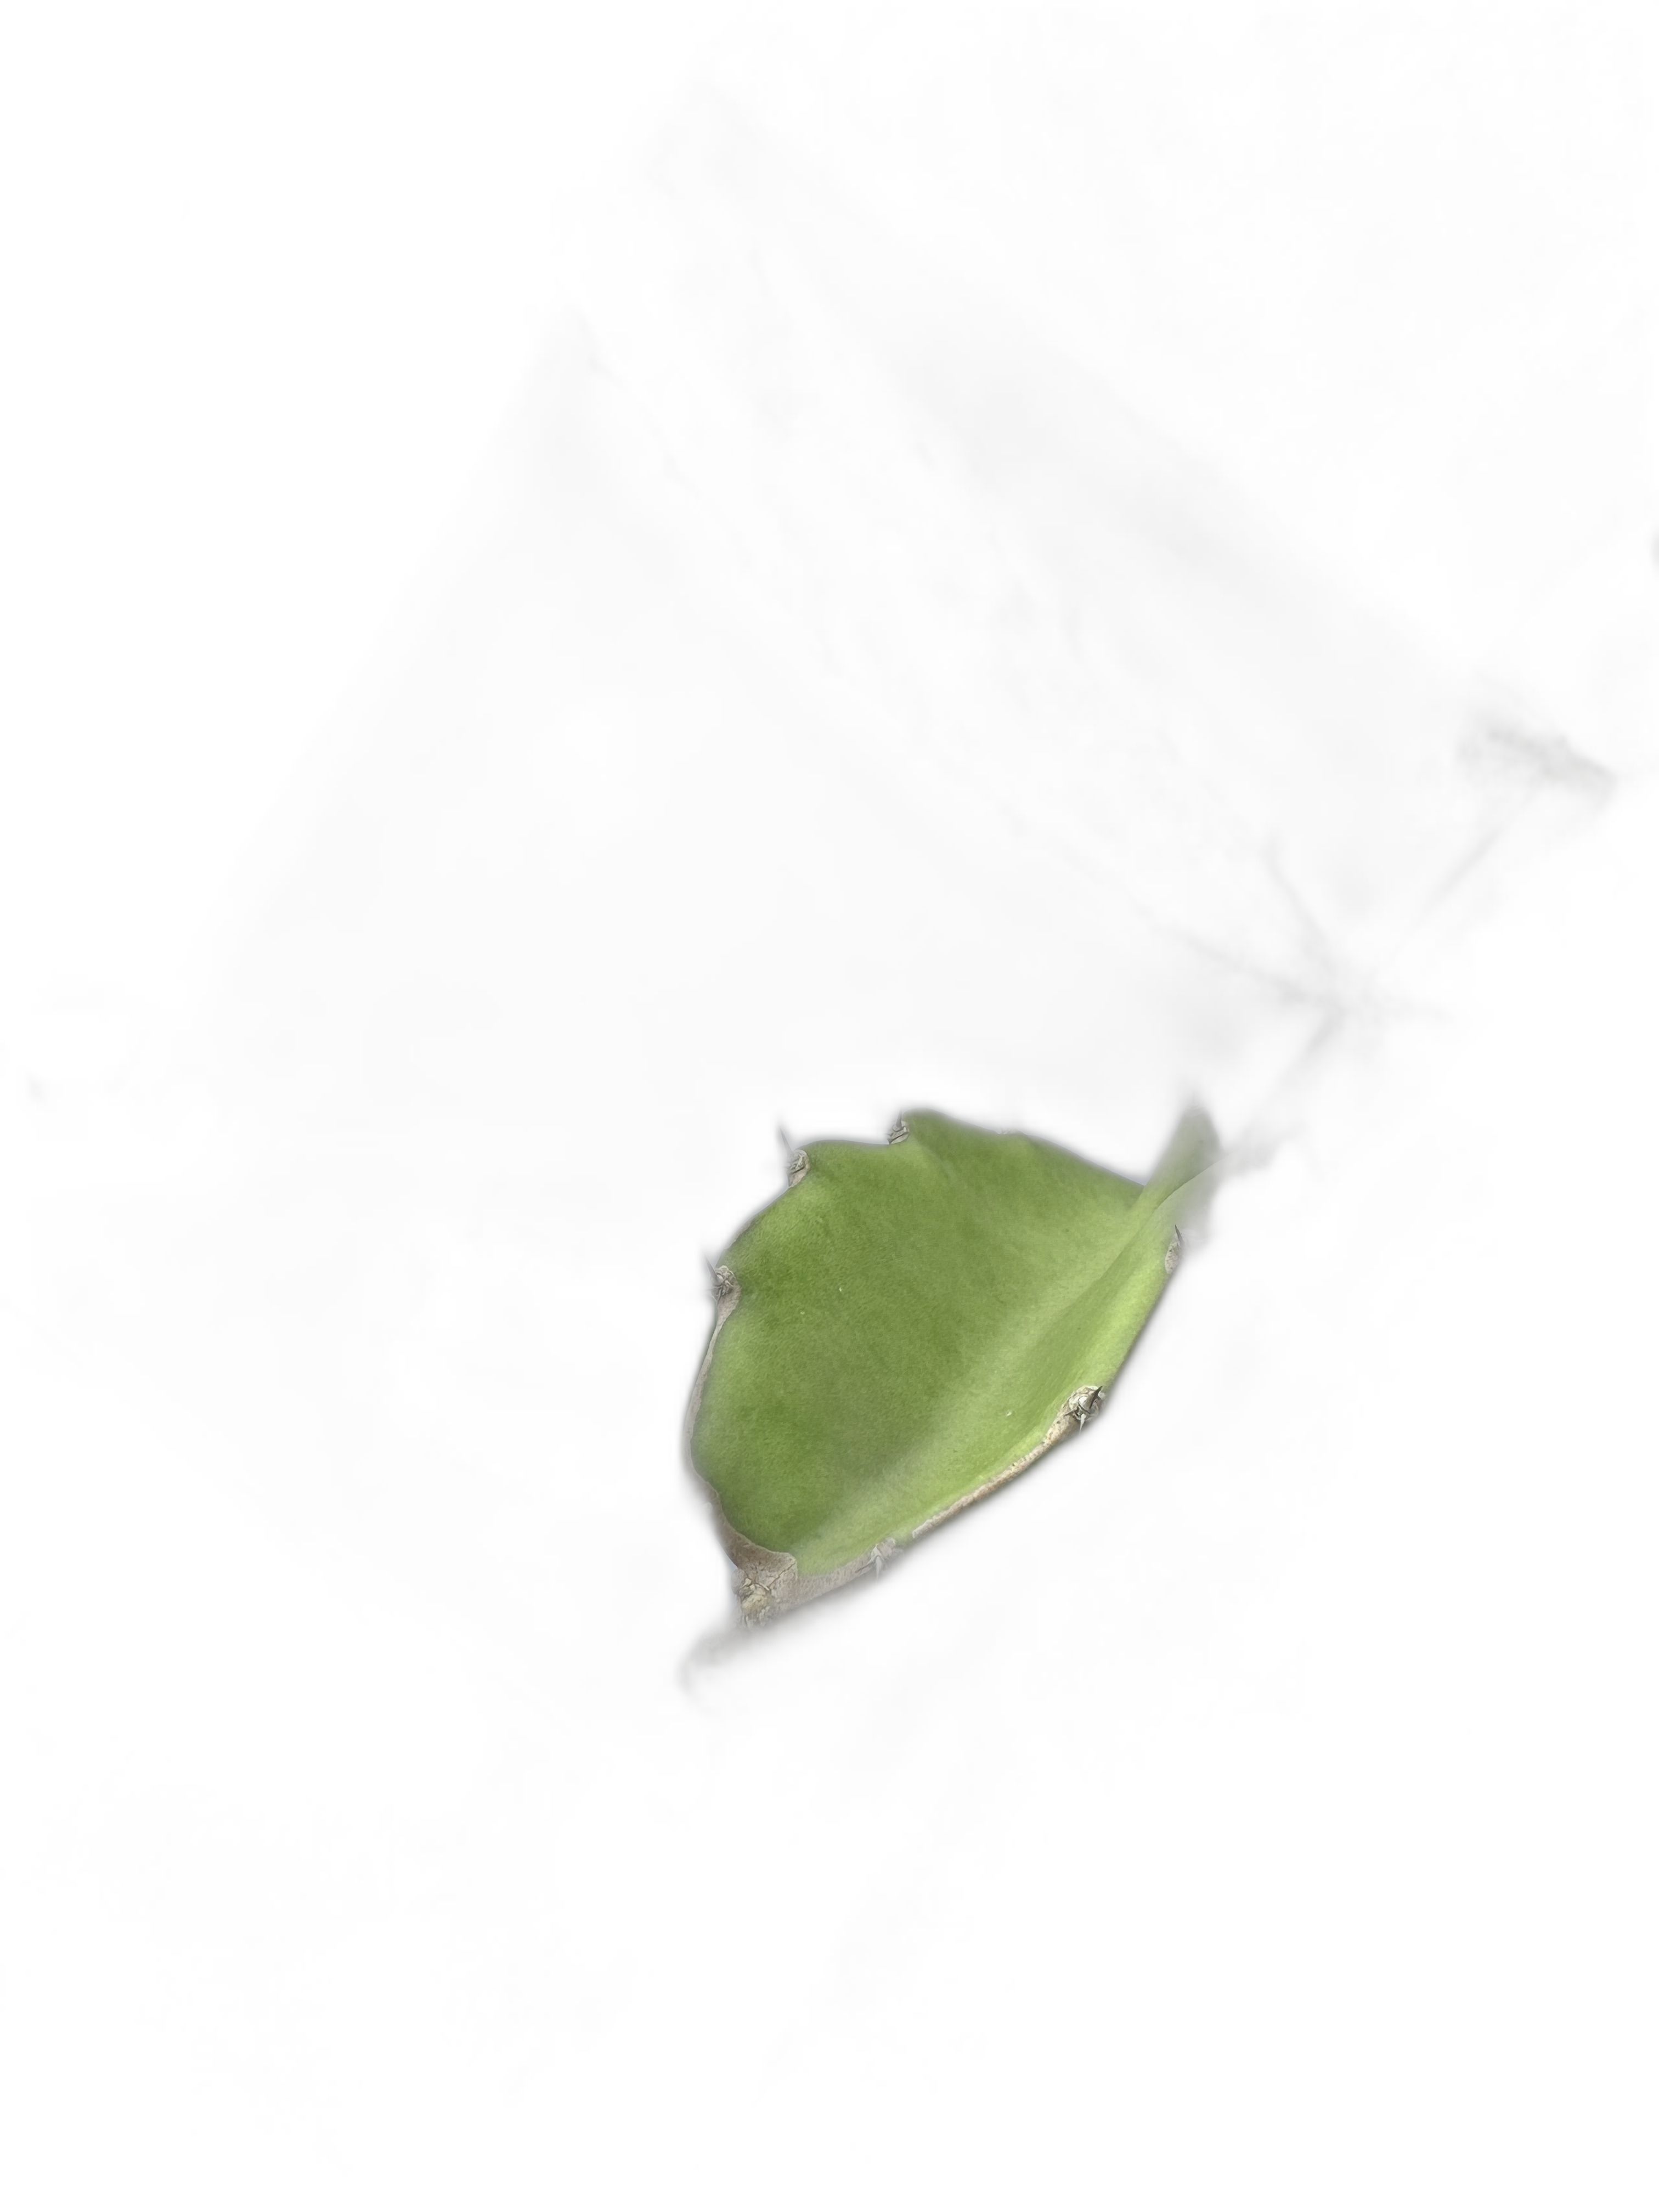
Label: Good leaf